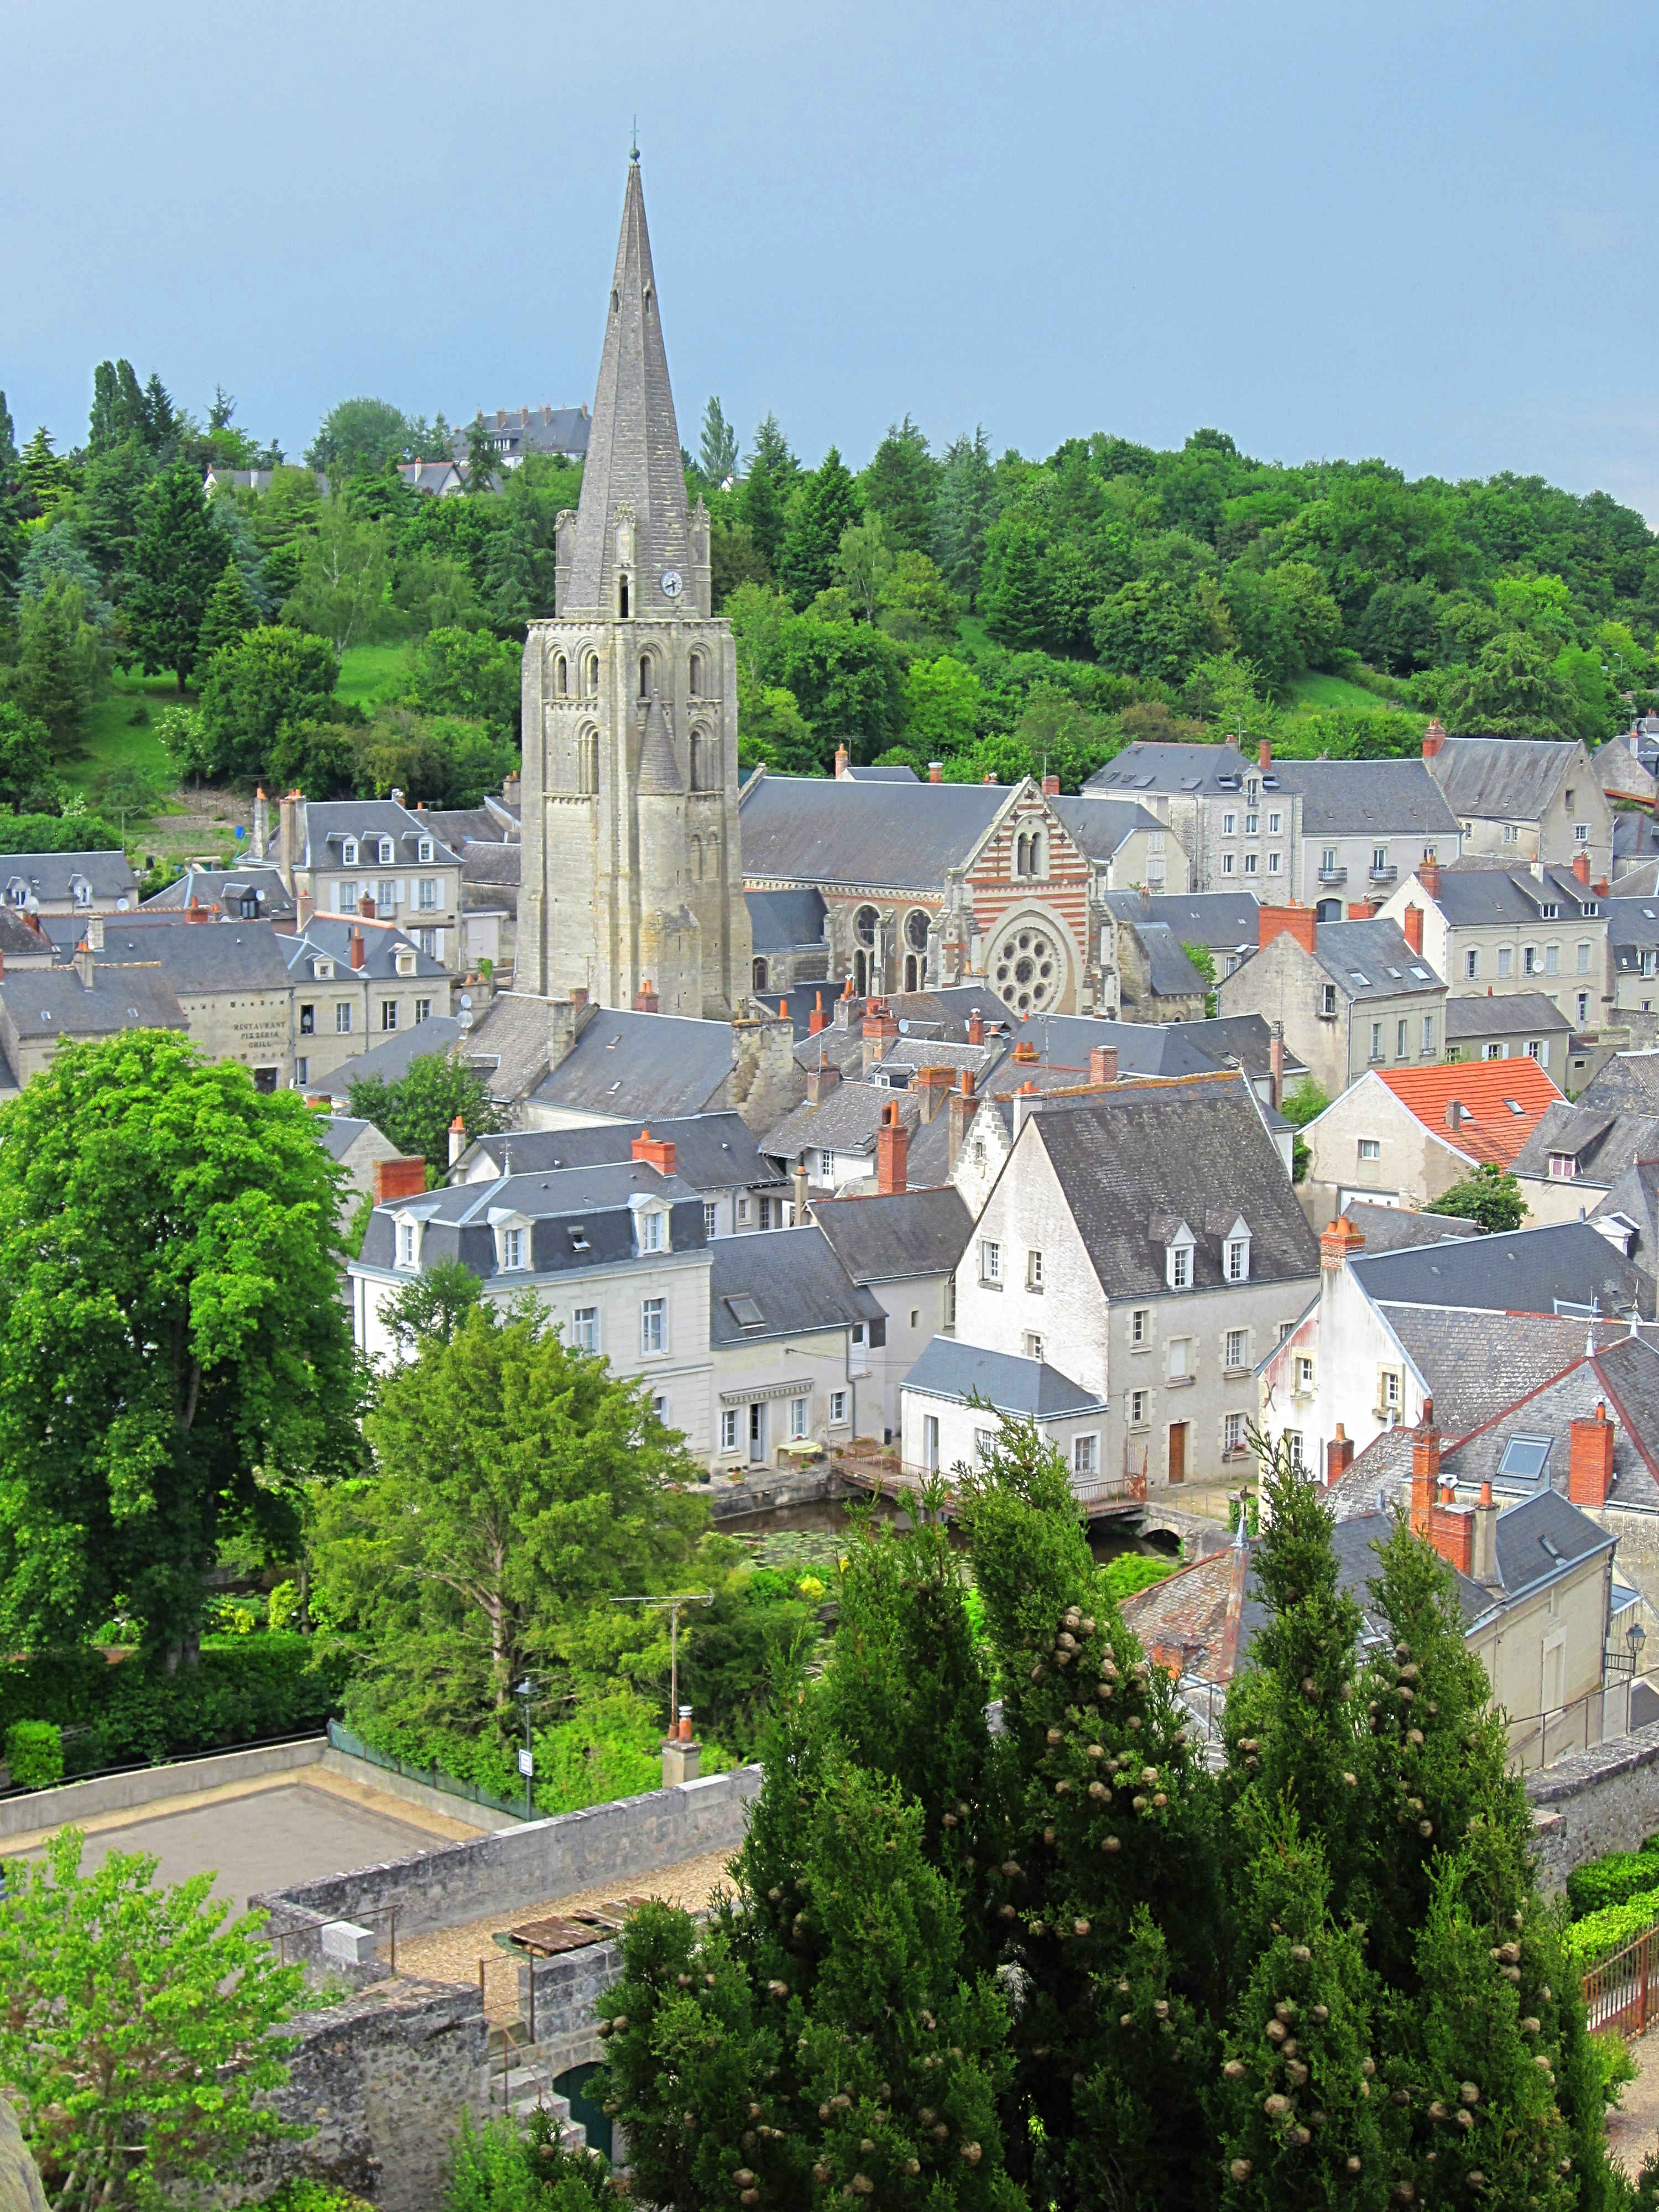
town, building, chateau, village, france, landmark, church, tourism, place of worship, medieval, monastery, estate, neighbourhood, aerial photography, indre et loire, human settlement, langeais